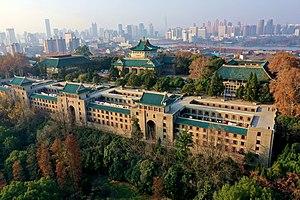
Wuhan est la capitale de la province du Hubei, en Chine située en Chine centrale. Avec 8,9 millions d’habitants intra-muros et une municipalité de plus de onze millions d'habitants, c'est la septième ville la plus peuplée du pays et la deuxième plus grande zone urbaine de l'intérieur, après Chongqing. Wuhan est située dans une plaine alluviale dépourvue de relief. La ville est une plaque tournante du transport, avec des dizaines de lignes de chemin de fer, de routes et d'autoroutes la reliant au reste du pays. Située sur le cours moyen du fleuve Yangzi, mais à une faible altitude au regard de son éloignement des côtes du Pacifique, elle dispose d'un grand port fluvial. La ville a le statut administratif de ville sous-provinciale qui lui donne une complète autonomie dans le domaine économique.